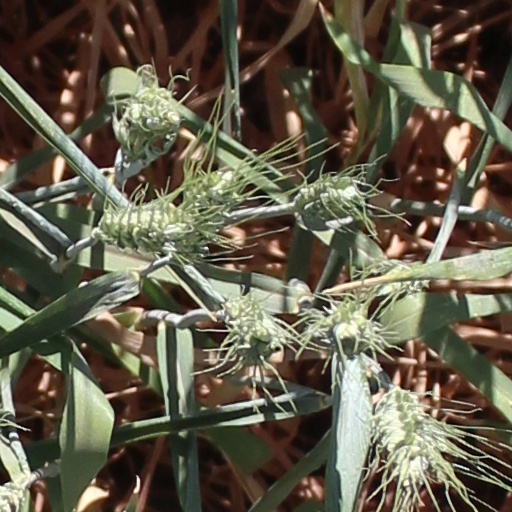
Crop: wheat